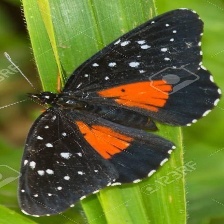
Species: CRIMSON PATCH